Le Bristol Hotel Beirut

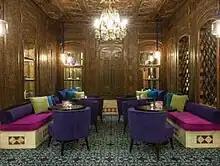
The oriental lounge at Le Bristol Hotel in Beirut

Le Bristol is recognised for its cuisine and pastries. Les Gourmandises which was affiliated to the hotel served sweets and pastries. The hotel itself provided high-end catering services.